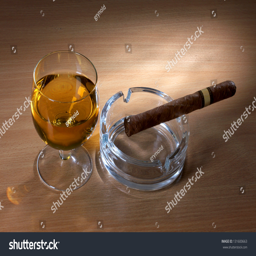
color photo of a cigar in an ashtray and wine